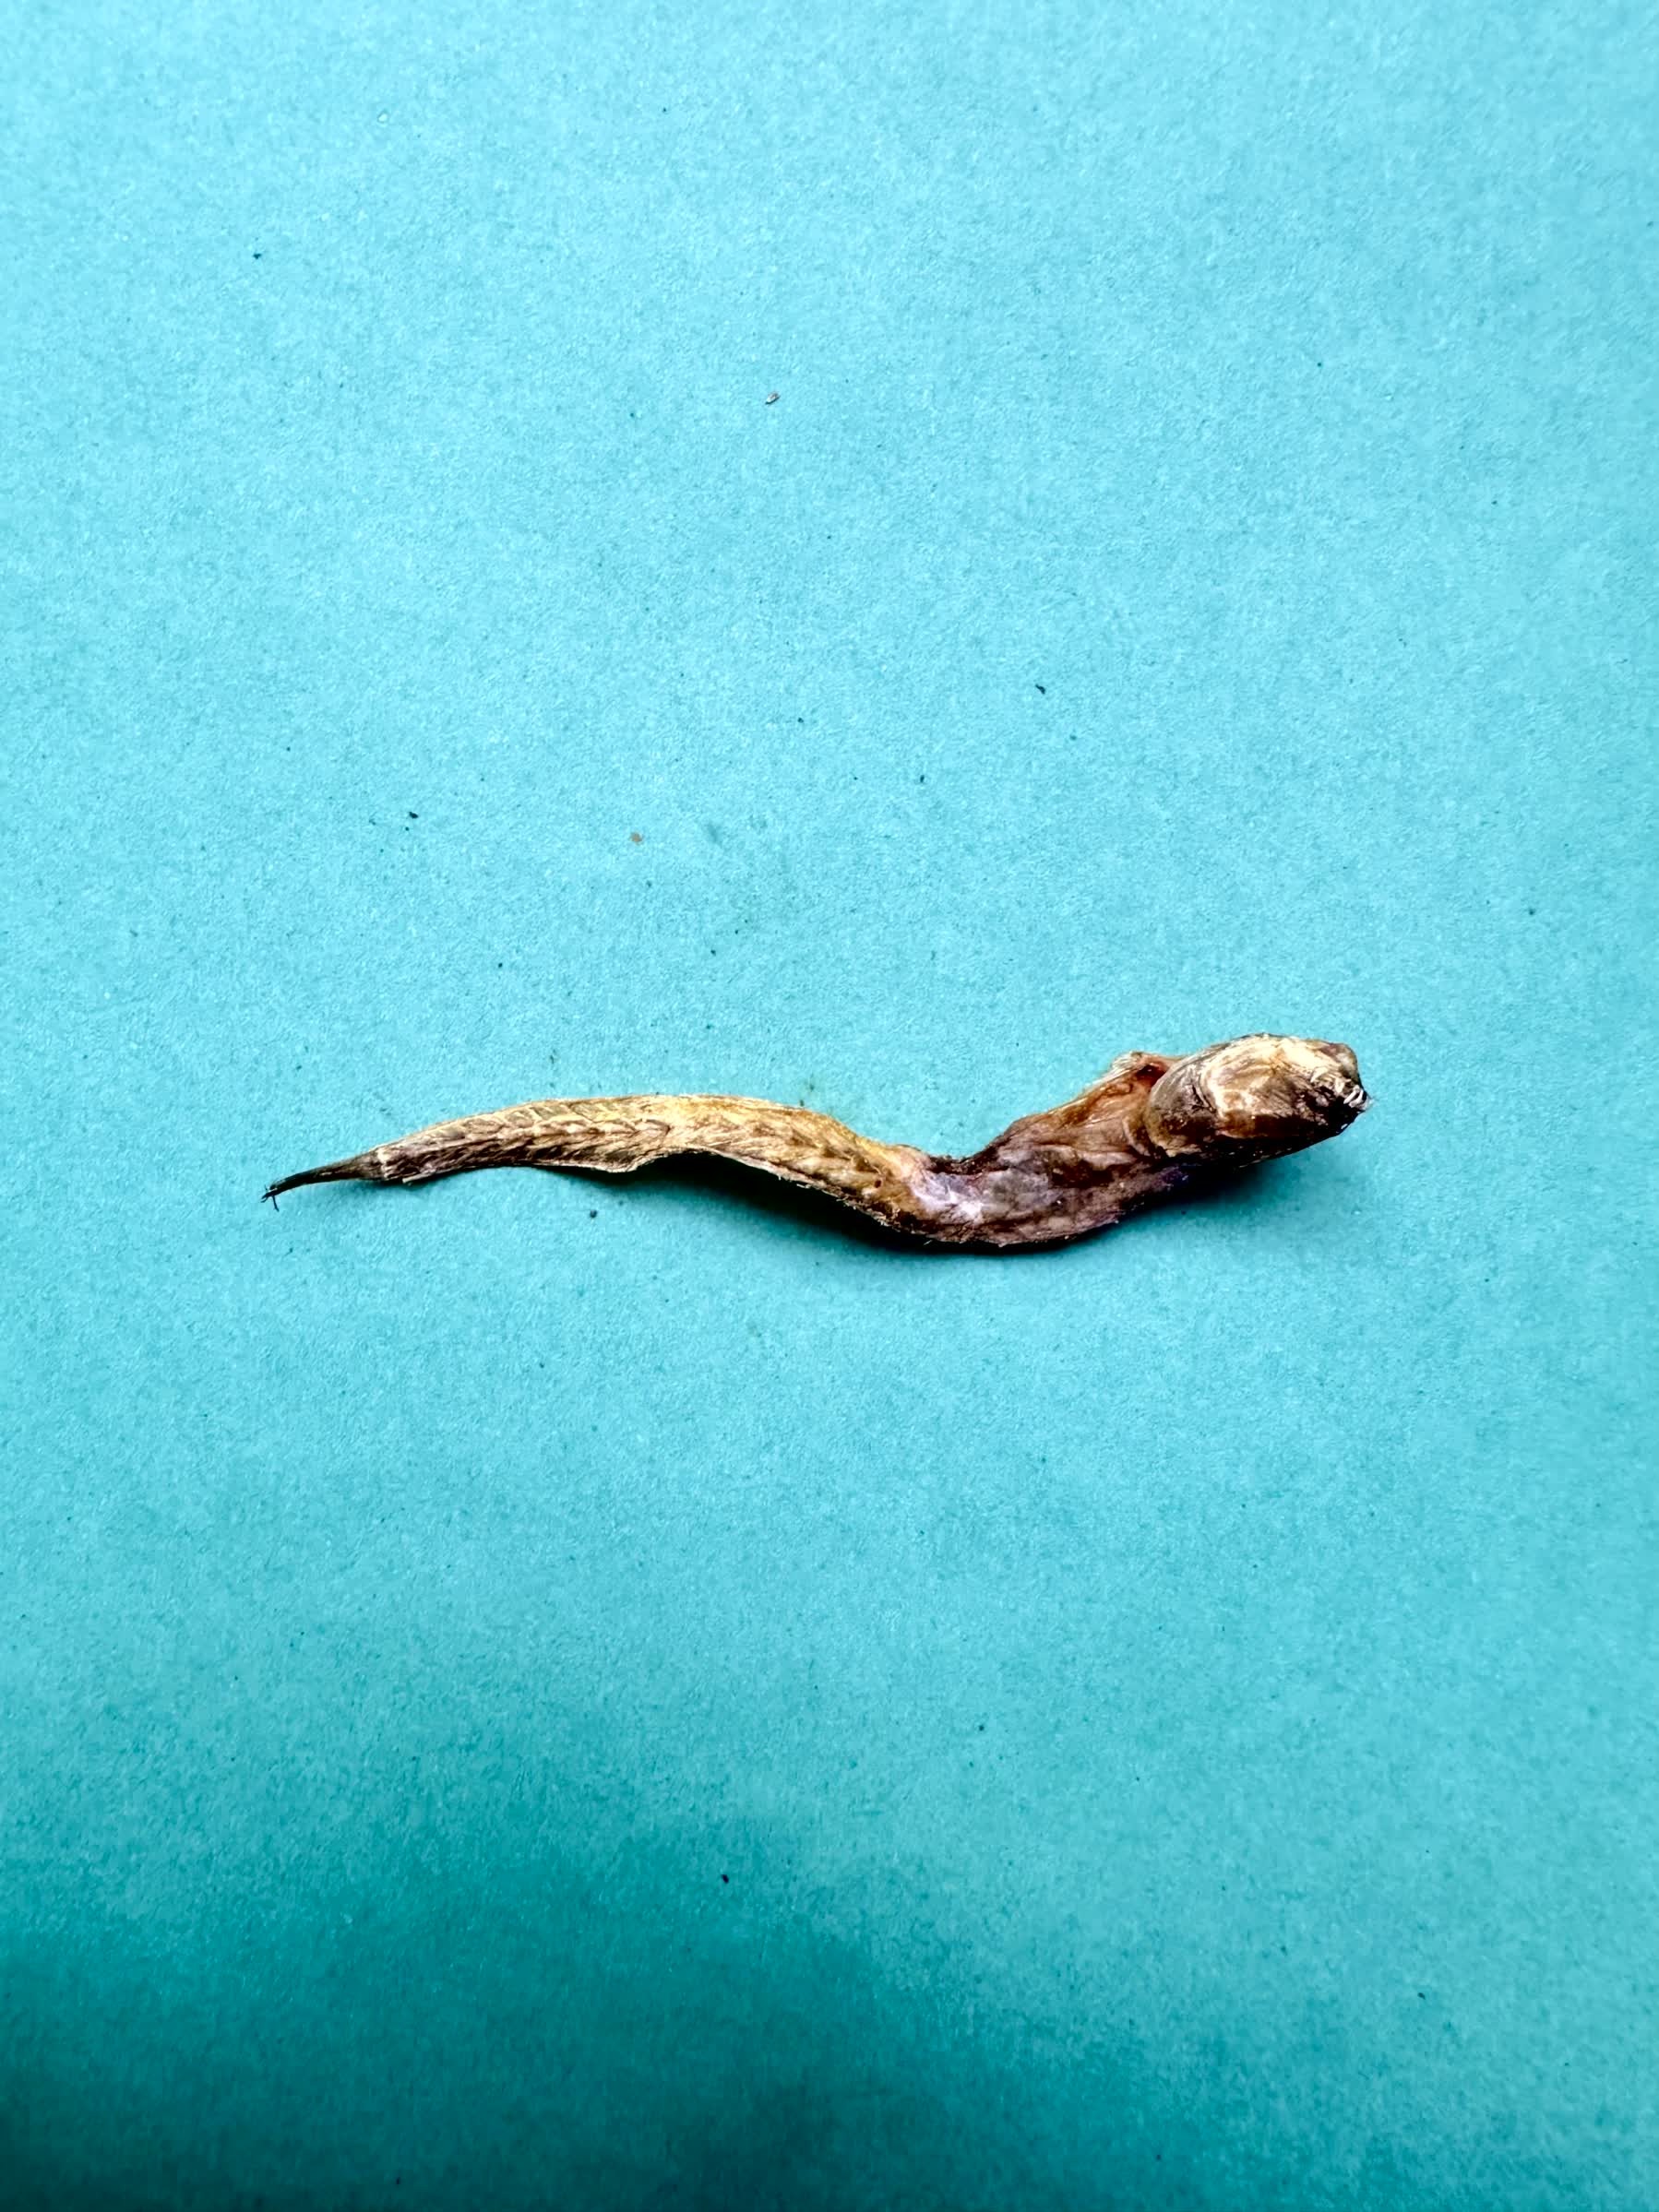
Species: Chewa